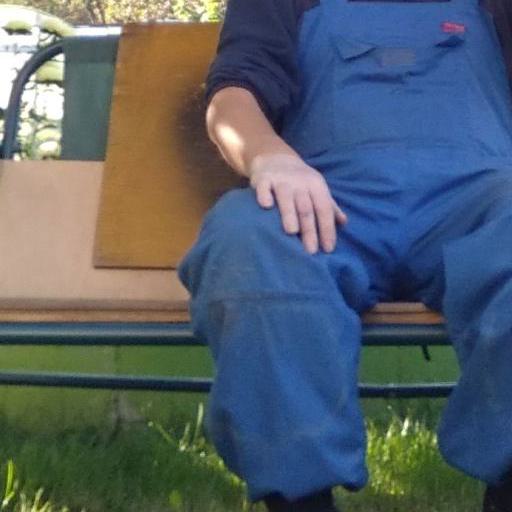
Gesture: no_gesture